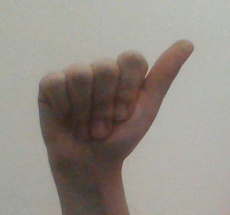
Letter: dhad